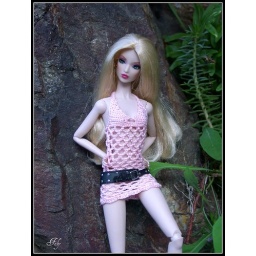
Jasper boogie beach wearing a dress crochetted by me. Belt and boots from Barbie Nascar